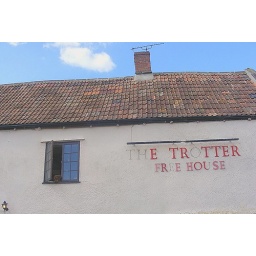
Dumb dog in the window